Hendrik Pieter Nicolaas Muller

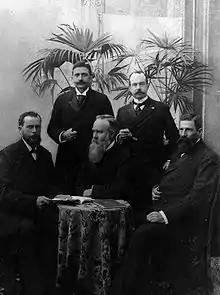
Delegation of the Boer Republics to Europe and America, 1900

After his return to the Netherlands, H.P.N. Muller settled down in The Hague, where he was originally only occupied with his consular duties for Liberia, his membership of the Commission for Consular Examinations (since 1890) and his writing. Early in 1896 Muller was appointed as consul for the Orange Free State in the provinces of North and South Holland, assisting the consul general Hendrik Antonie Lodewijk Hamelberg. He received the appointment on the strength of his publications about South Africa. After Hamelberg's death later in 1896 Muller succeeded him as consul general. It was an honorary position. In the following years Muller wholeheartedly set out to work for the Orange Free State and its interests in Europe. His predecessor Hamelberg had not only been consul general, but had on occasion also acted as special envoy to be able to negotiate treaties and accords with foreign powers. Muller also acted as special envoy and in this capacity inter alia enrolled the Orange Free State in the Universal Postal Union, the Paris Convention for the Protection of Industrial Property, and the Geneva Conventions, and negotiated treaties of friendship and trade with Germany, Switzerland, and the Netherlands. He also strengthened the consular representation of the Orange Free State in Europe and inquired into all kinds of practical issues like a cure for rinderpest and improved methods of irrigation.